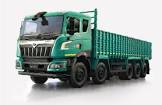
Vehicle type: Cars